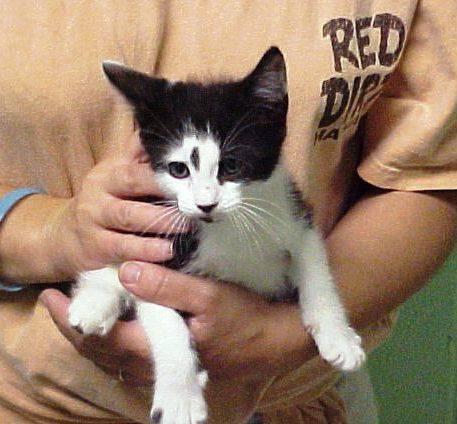
cat